Danuel House Jr.

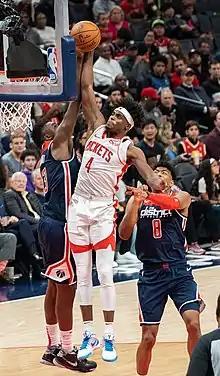
House with Houston Rockets in 2018

Danuel Kennedy House Jr. (born June 7, 1993) is an American professional basketball player who last played for the Philadelphia 76ers of the National Basketball Association (NBA). He played two seasons of college basketball for the Houston Cougars before transferring to the Texas A&M Aggies. During his senior season, he was instrumental in the Aggies' first share of a regular-season Southeastern Conference (SEC) championship, as well as their run to the Sweet Sixteen in the 2016 NCAA tournament.